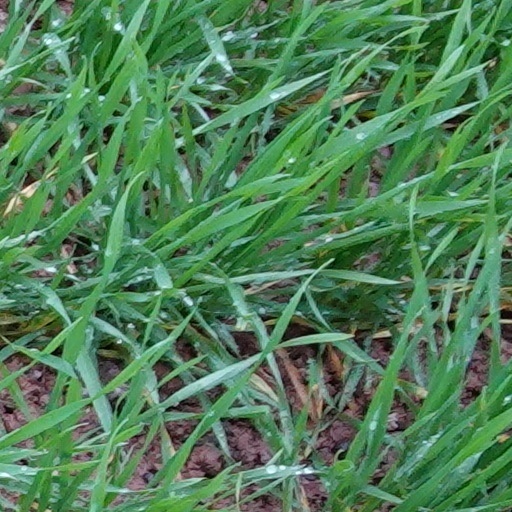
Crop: wheat